Samarium

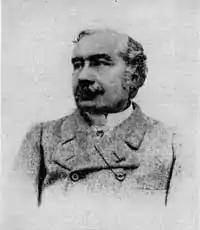
Lecoq de Boisbaudran

Detection of samarium and related elements was announced by several scientists in the second half of the 19th century; however, most sources give priority to French chemist Paul-Émile Lecoq de Boisbaudran. Boisbaudran isolated samarium oxide and/or hydroxide in Paris in 1879 from the mineral samarskite ) and identified a new element in it via sharp optical absorption lines. Swiss chemist Marc Delafontaine announced a new element "decipium" (from meaning "deceptive, misleading") in 1878, but later in 1880–1881 demonstrated that it was a mix of several elements, one being identical to Boisbaudran's samarium. Though samarskite was first found in the Ural Mountains in Russia, by the late 1870s it had been found in other places, making it available to many researchers. In particular, it was found that the samarium isolated by Boisbaudran was also impure and had a comparable amount of europium. The pure samarium(III) oxide was produced only in 1901 by Eugène-Anatole Demarçay, and in 1903 Wilhelm Muthmann isolated the element.